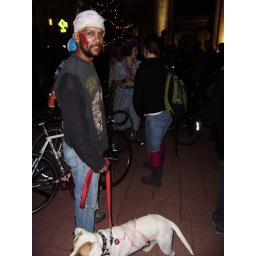
Him and his dog got hit by a bus on their way downtown, thus all the bandages.